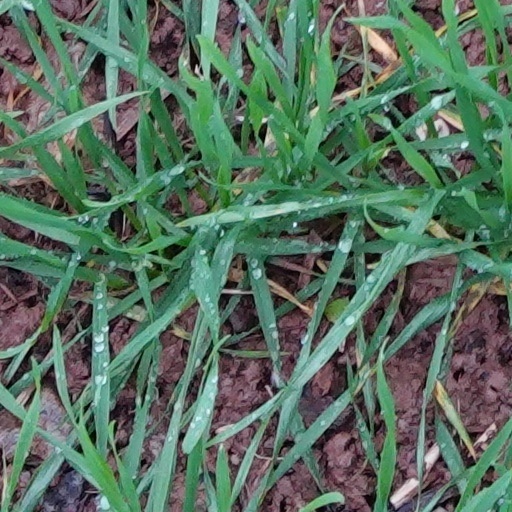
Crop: wheat